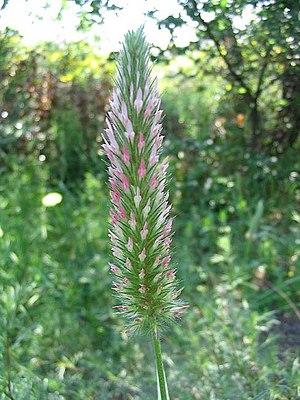
Trifolium angustifolium (trèfle à feuilles étroites) Photo prise à Ille-sur-Têt (66) en mai 2004 Jean Tosti 11/2004
Le trèfle à feuilles étroites est une plante appartenant au genre Trifolium et à la famille des Fabacées. Il pousse à la fin du printemps, surtout dans les régions méditerranéennes, et se reconnaît facilement à son inflorescence allongée, semblable à un épi de graminée, et à ses petites fleurs roses.